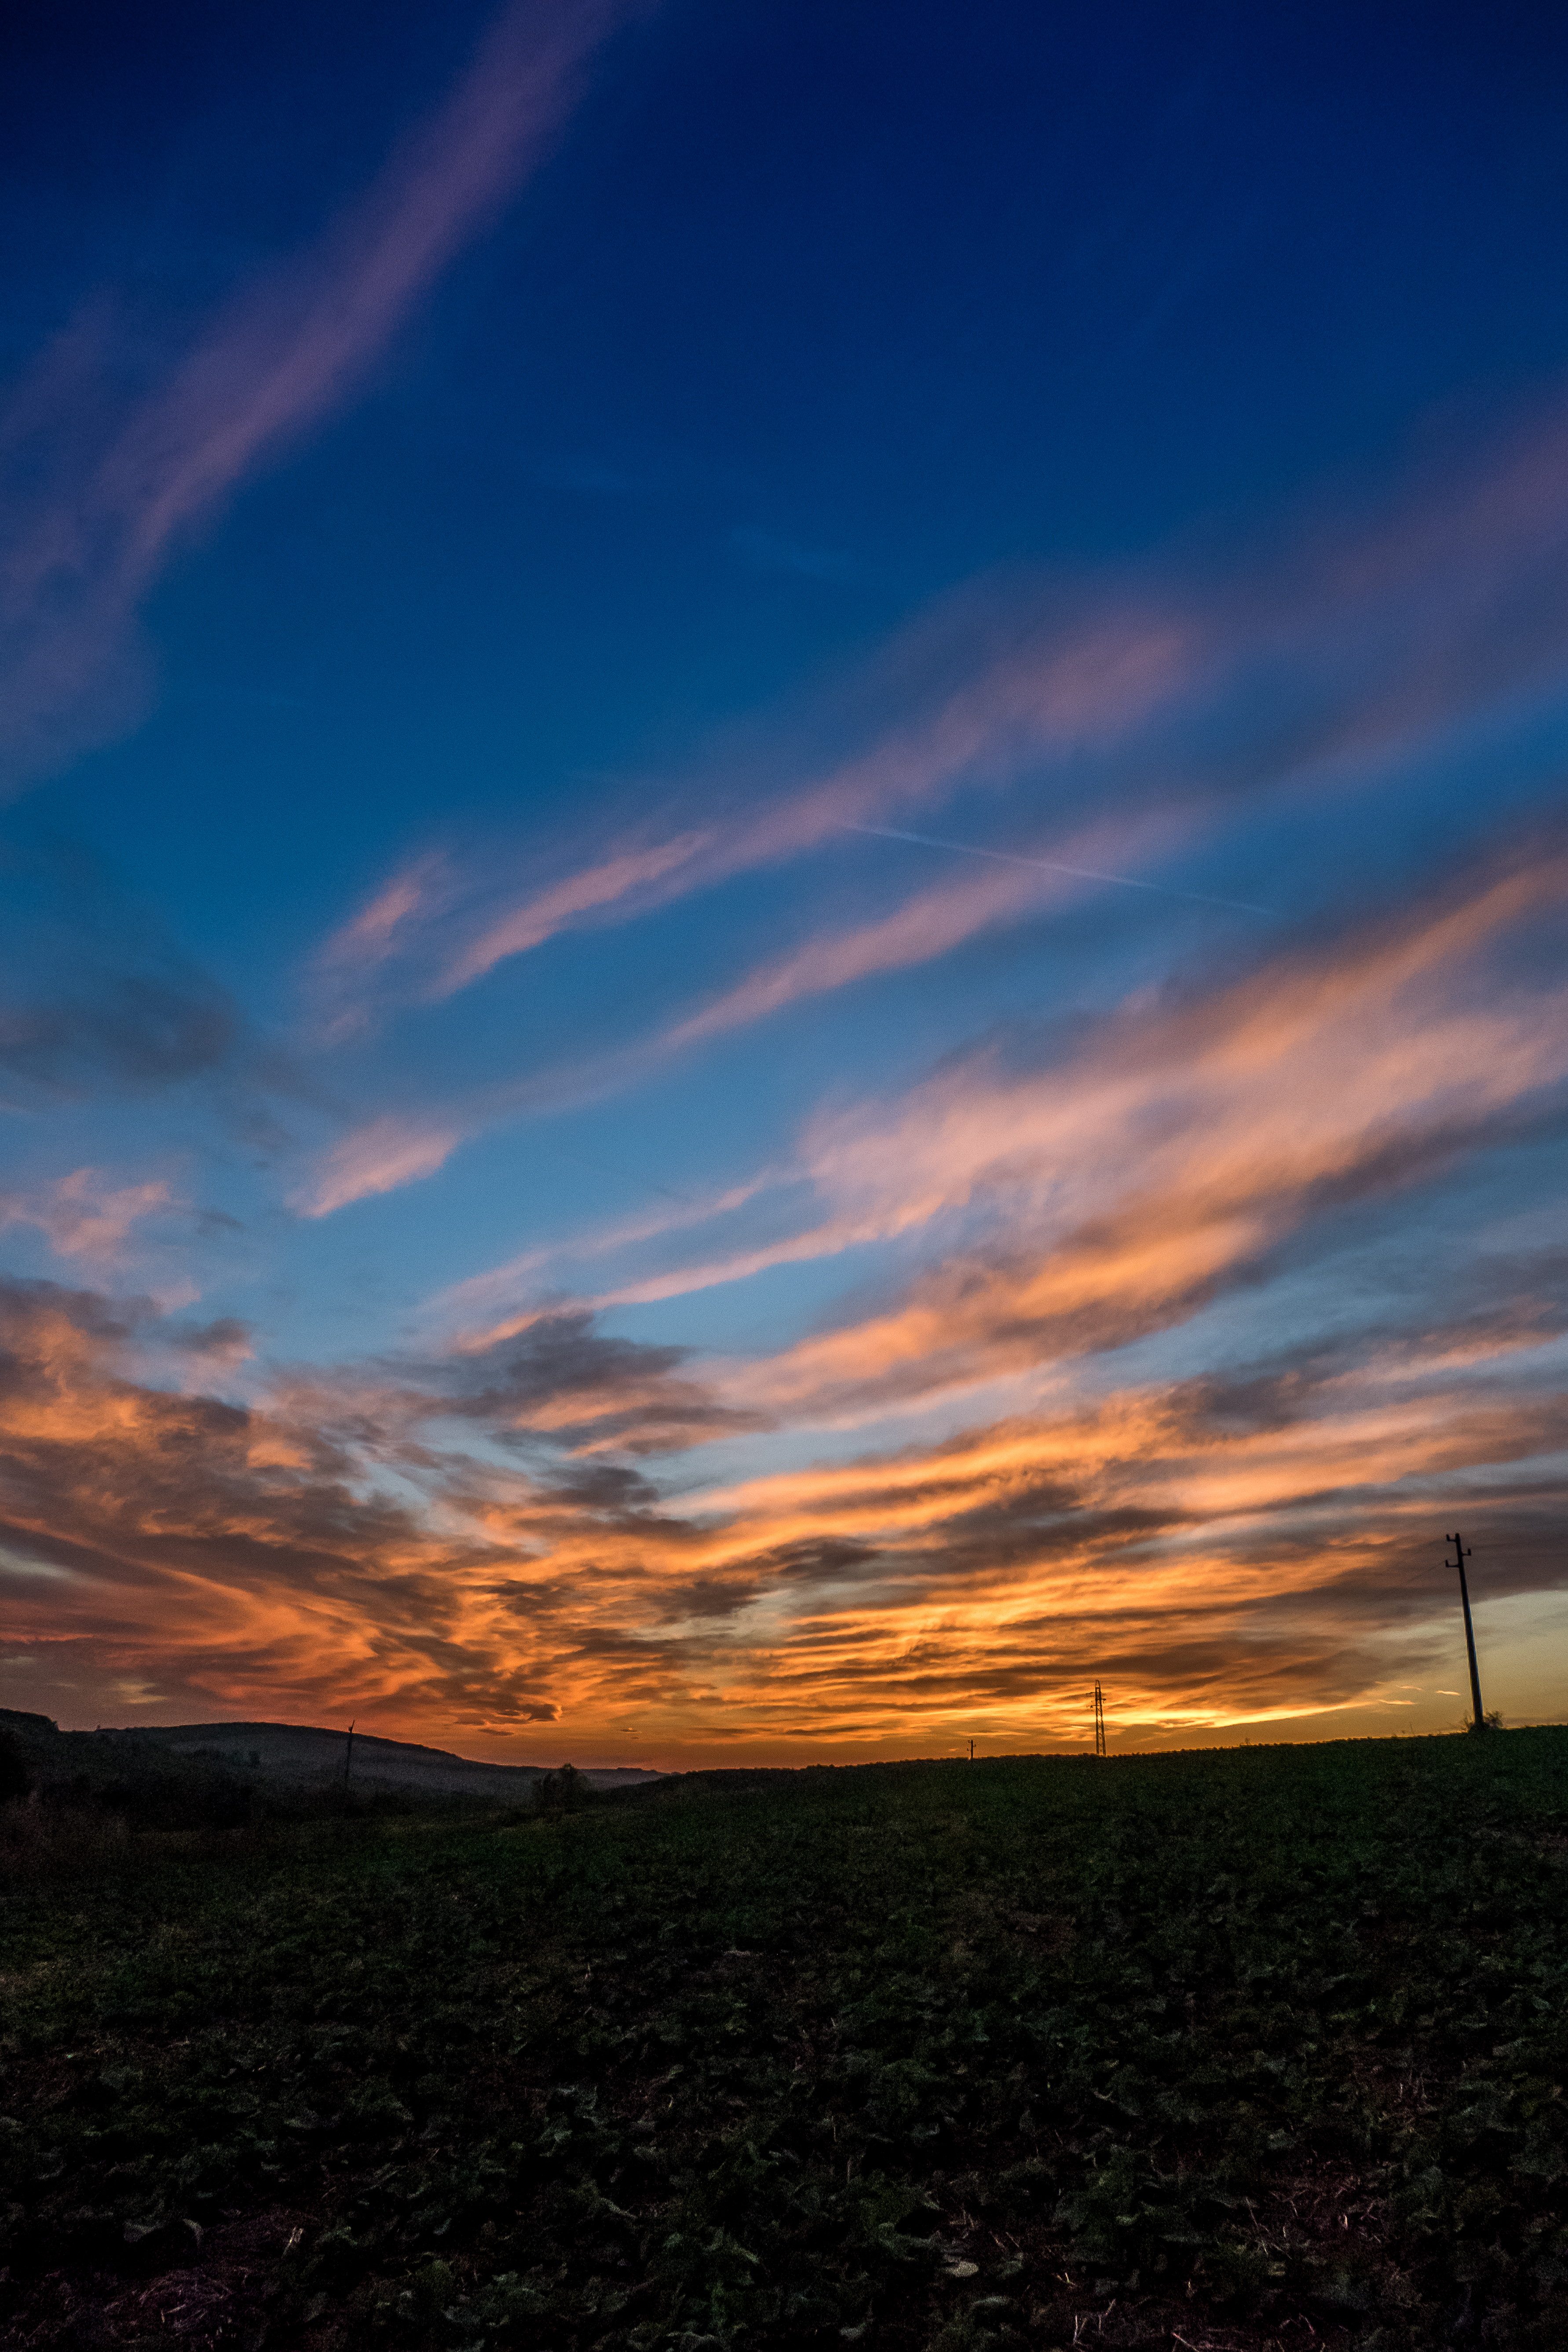
sunset, sky, clouds, horizon, afterglow, atmosphere, dawn, cloud, field, red sky at morning, dusk, evening, sunrise, morning, daytime, rural area, sunlight, plain, ecoregion, landscape, meteorological phenomenon, calm, wind, computer wallpaper, hill, prairie, tree